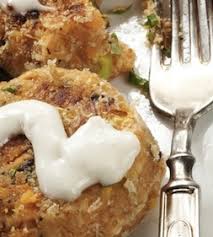
Yemek: mucver